James Roby

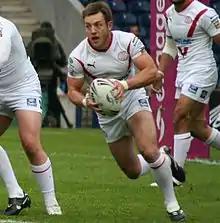
Roby playing for St Helens in 2010

Roby holds the honour of scoring the first try at the new Wembley Stadium, scored during St Helens' victory over the Catalans Dragons in the Challenge Cup Final on 25 August 2007. Roby also won the 'Man of Steel' award in October 2007 after being judged to have had the most impact on 2008's Super League XIII season, being the youngest player to ever win the award, and also becoming the third St Helens player in a row to win the accolade from 2005 to 2007, with Jamie Lyon (2005) and Paul Wellens (2006) winning the award previously.